Megaron

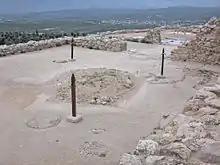
Foundation of the "megaron" complex at Mycenae, view from the main hall (circular hearth visible in foreground) through the "anteroom" and porch

The megaron (: "megara" ) was the great hall in very early Mycenean and ancient Greek palace complexes. Architecturally, it was a rectangular hall that was supported by four columns, fronted by an open, two-columned portico, and had a central, open hearth that vented though an oculus in the roof.